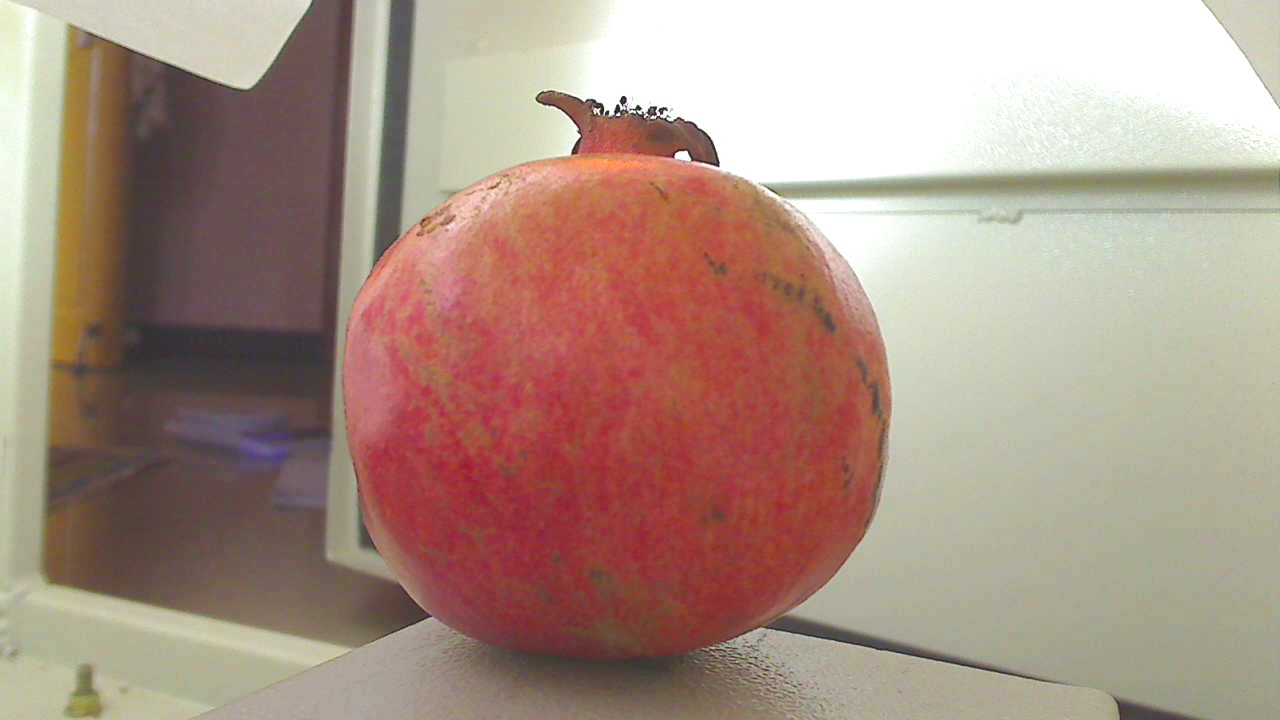
Grade: grade-2
Quality: quality-4